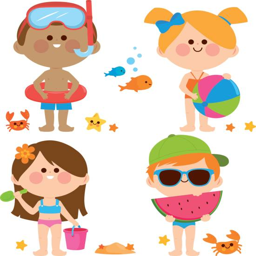
children with swimsuits playing at the beach .